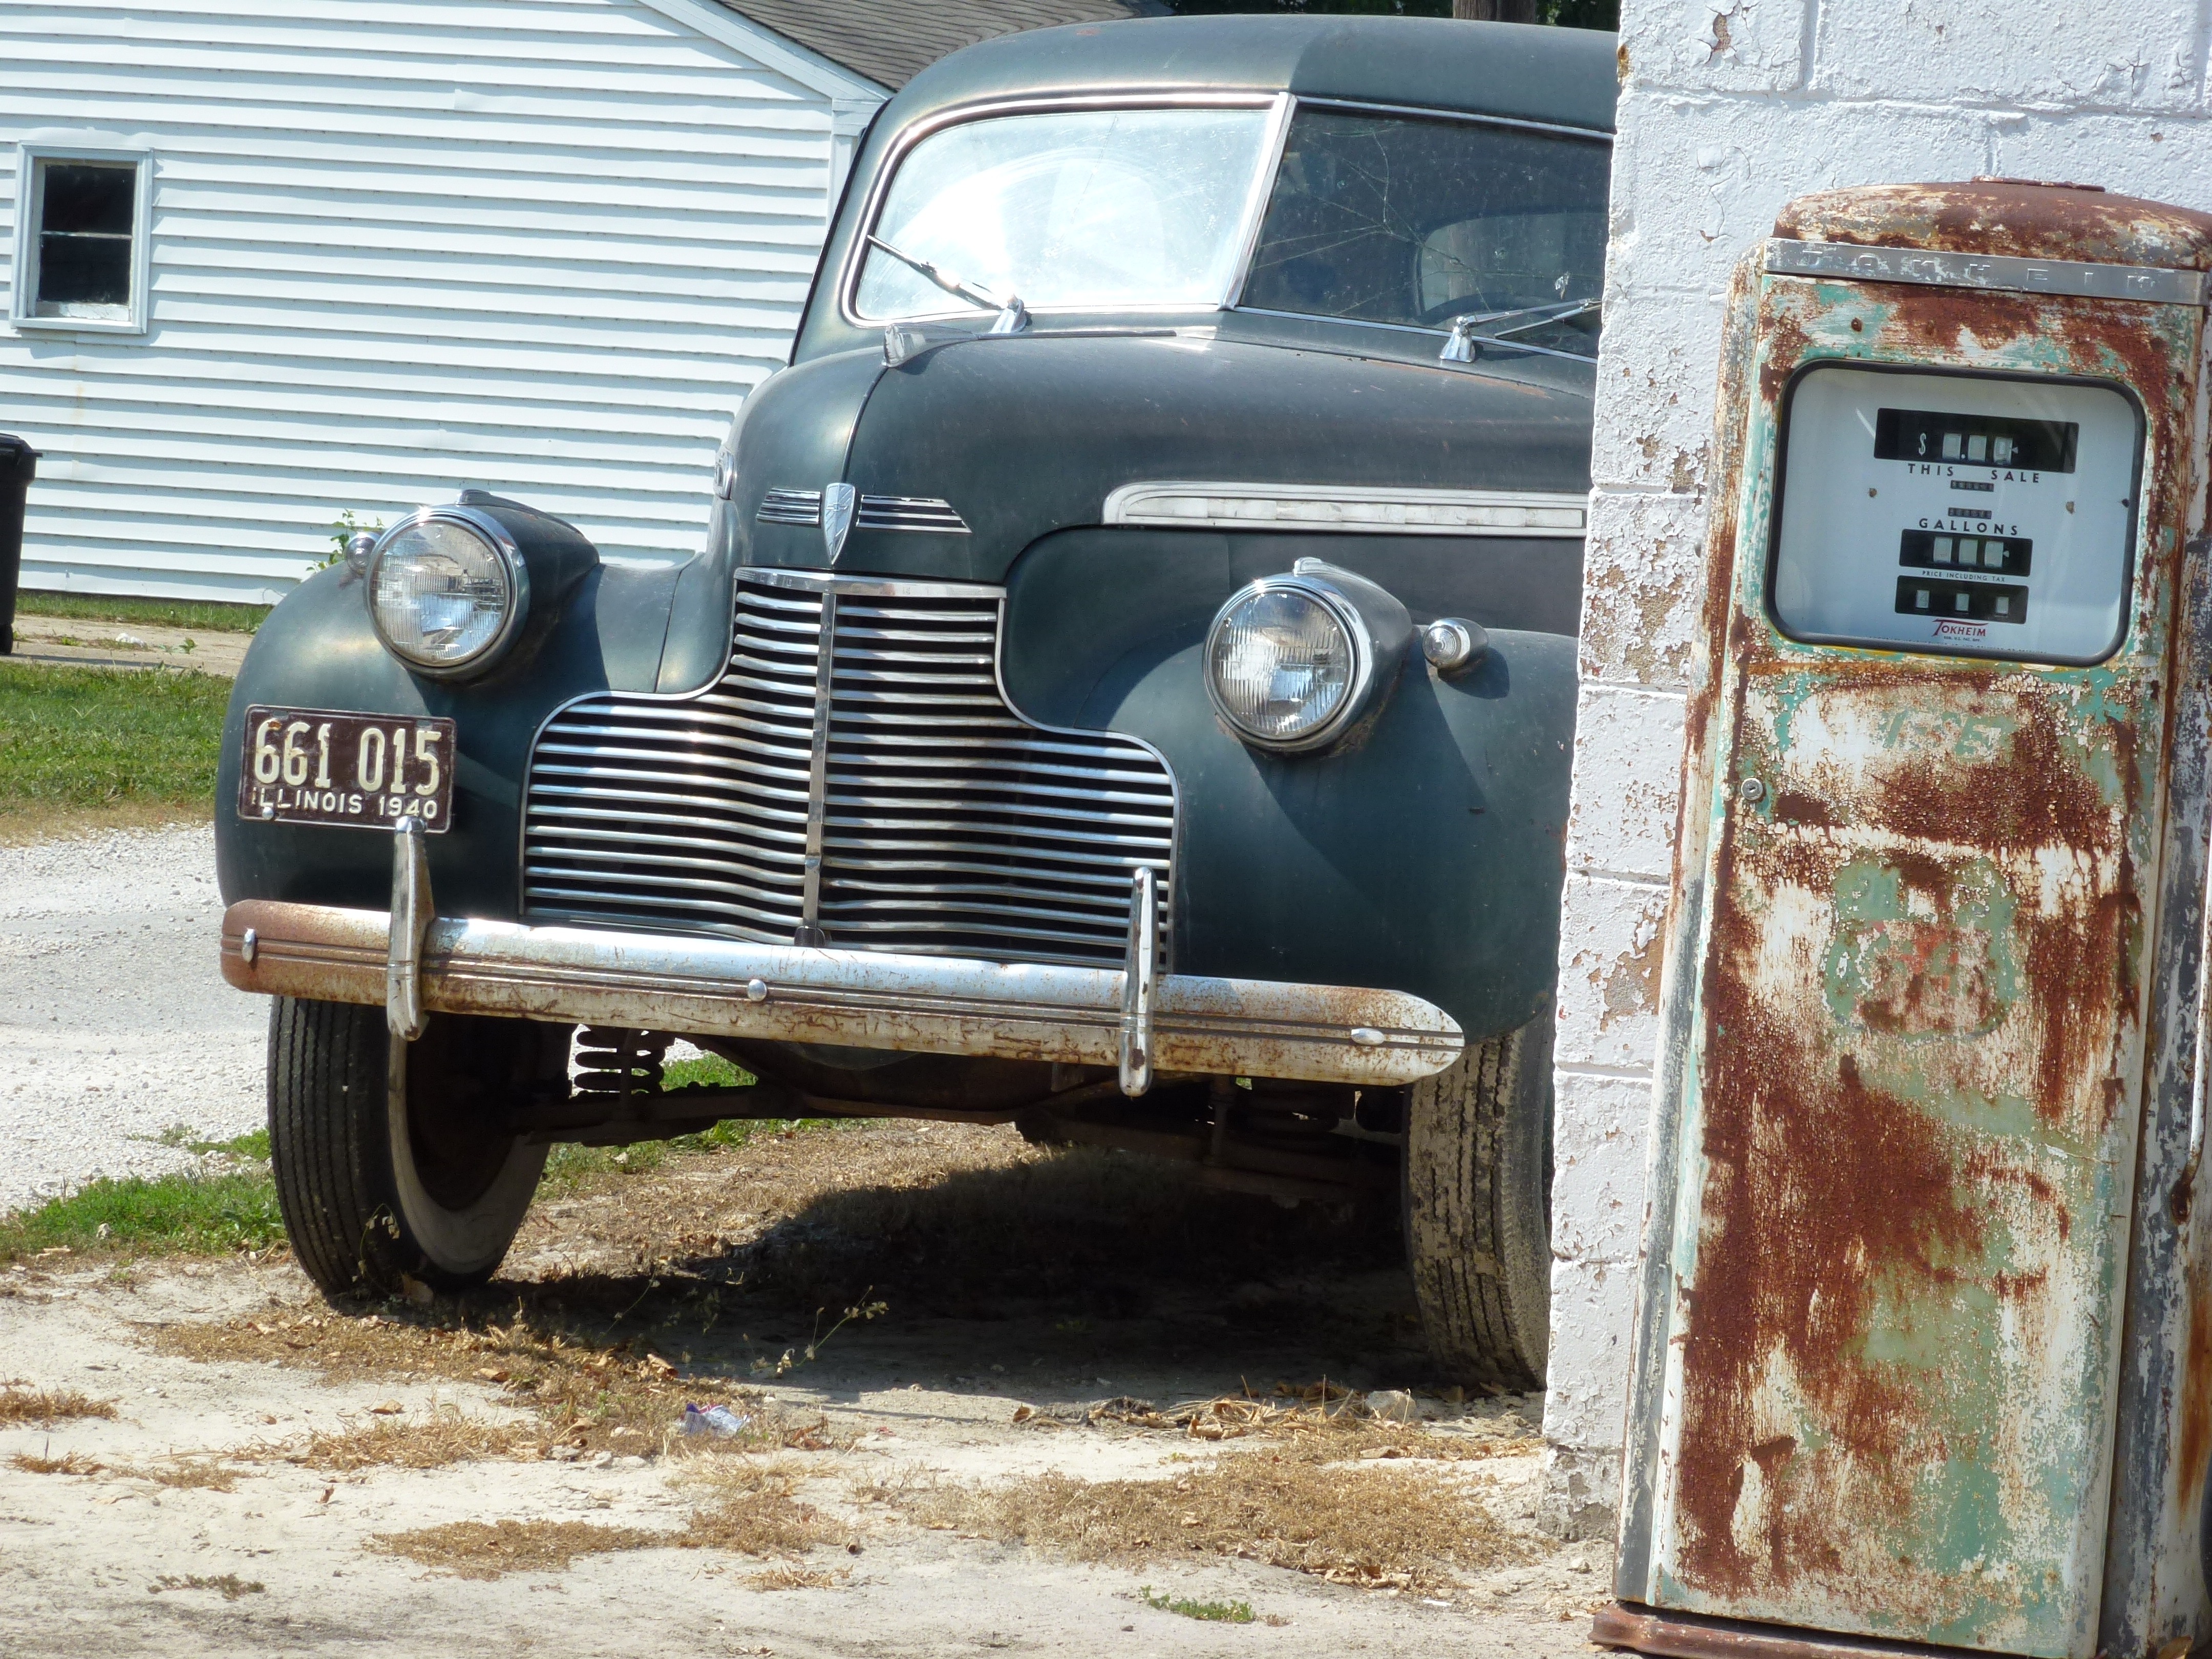
car, vintage, automobile, retro, rustic, vehicle, motor vehicle, vintage car, gas pump, classic, antique car, route 66, land vehicle, automobile make, automotive exterior, compact car, luxury vehicle